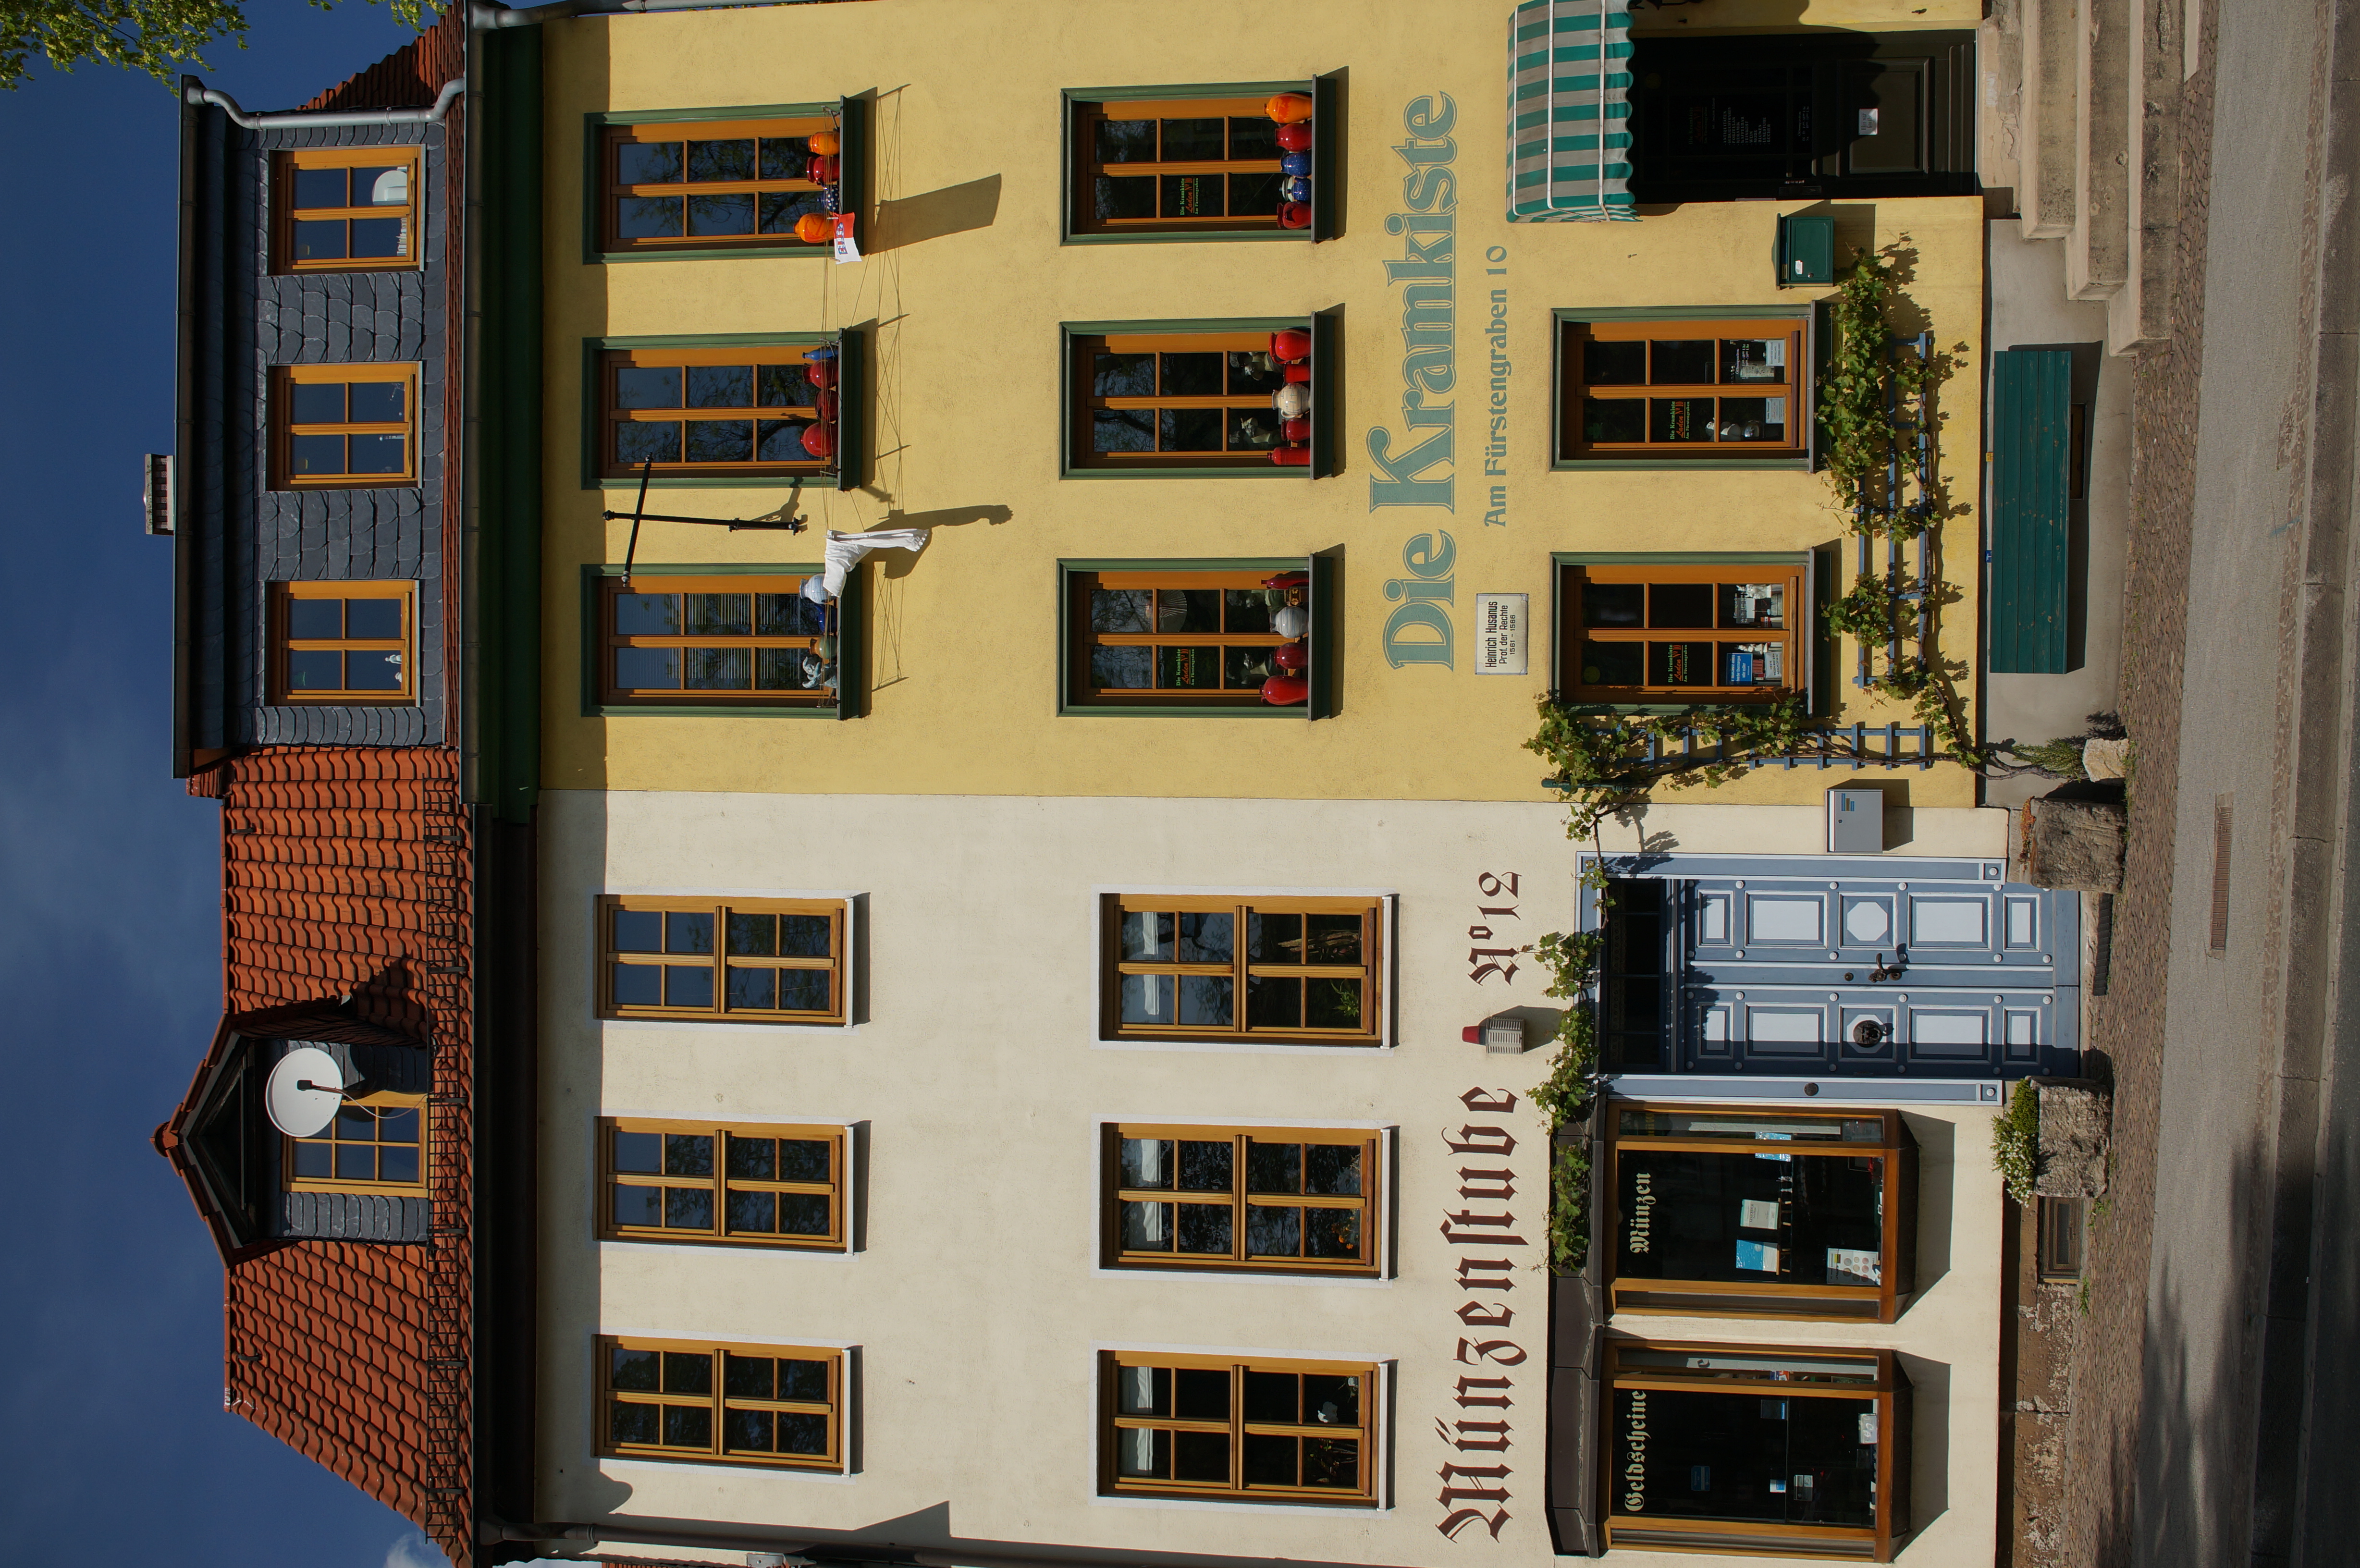
architecture, road, street, house, window, town, building, home, downtown, facade, property, apartment, 2015, germany, deutschland, sony, sigma, estate, nex, nex6, lenstagged, steffenzahn, 30mm, sigma30mm28exdn, sigma30mmf28, sigma30mmf28dn, sigma30mm, jena, thuringia, neighbourhood, urban area, residential area, human settlement